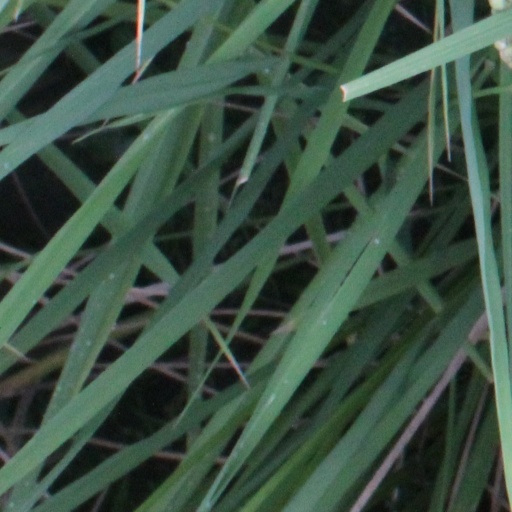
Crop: rice